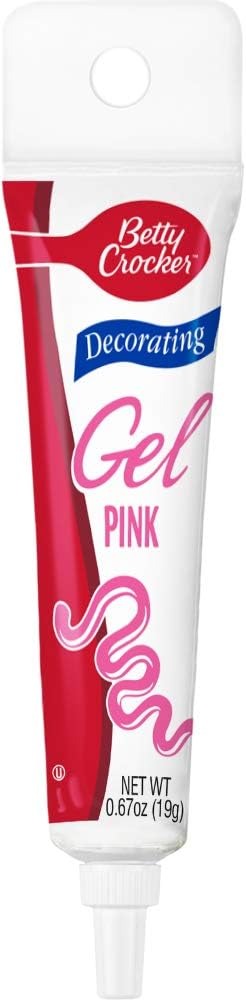
Item Name: Betty Crocker Decorating Gel Pink (Pack of 2)
Bullet Point 1: Ideal for precise cake and pastry decorations
Bullet Point 2: Vibrant pink color enhances your baked creations
Bullet Point 3: Easy-to-use gel formula for smooth application
Bullet Point 4: Compatible with various icings and fondants
Bullet Point 5: Non-toxic and safe for edible projects
Product Description: Gels are great for writing and detail work on baking projects. No need to refrigerate. Comes in a variety of colors, each sold separately. (Pack of 2)
Value: 0.67
Unit: Fl Oz

Price: 5.75